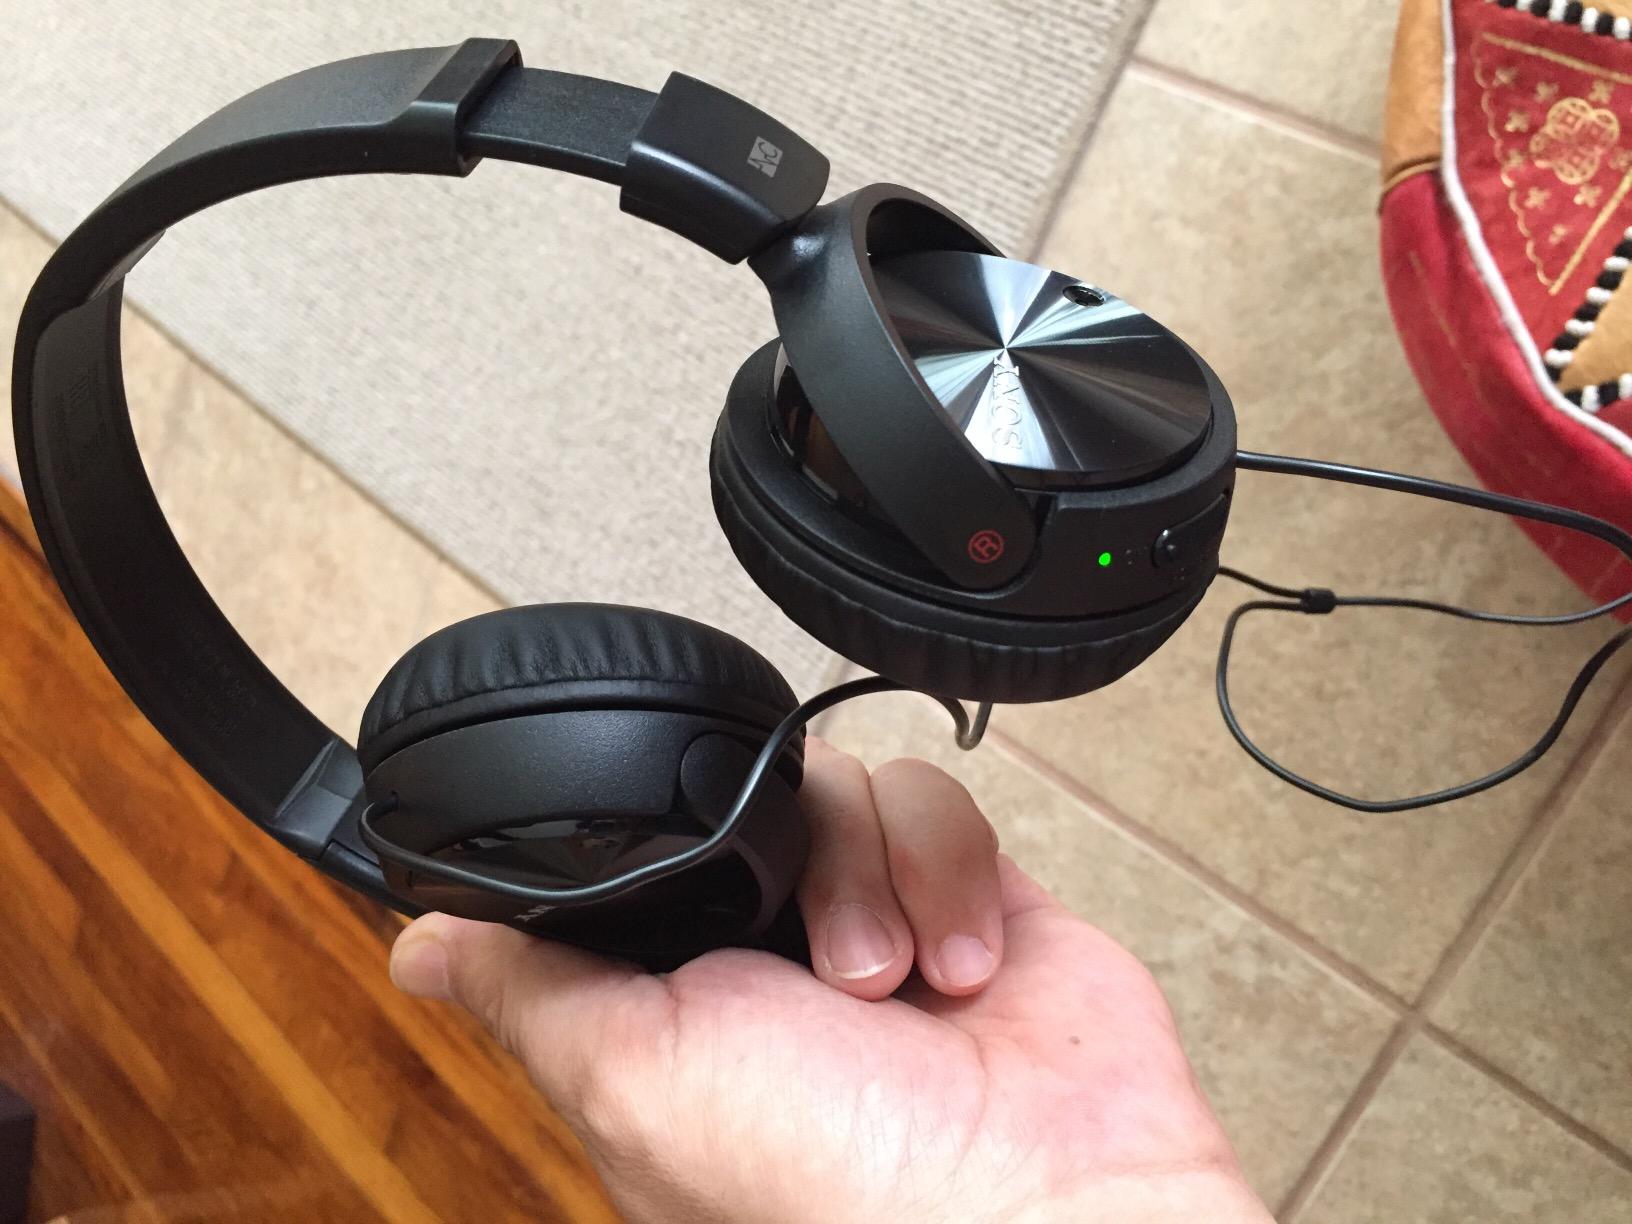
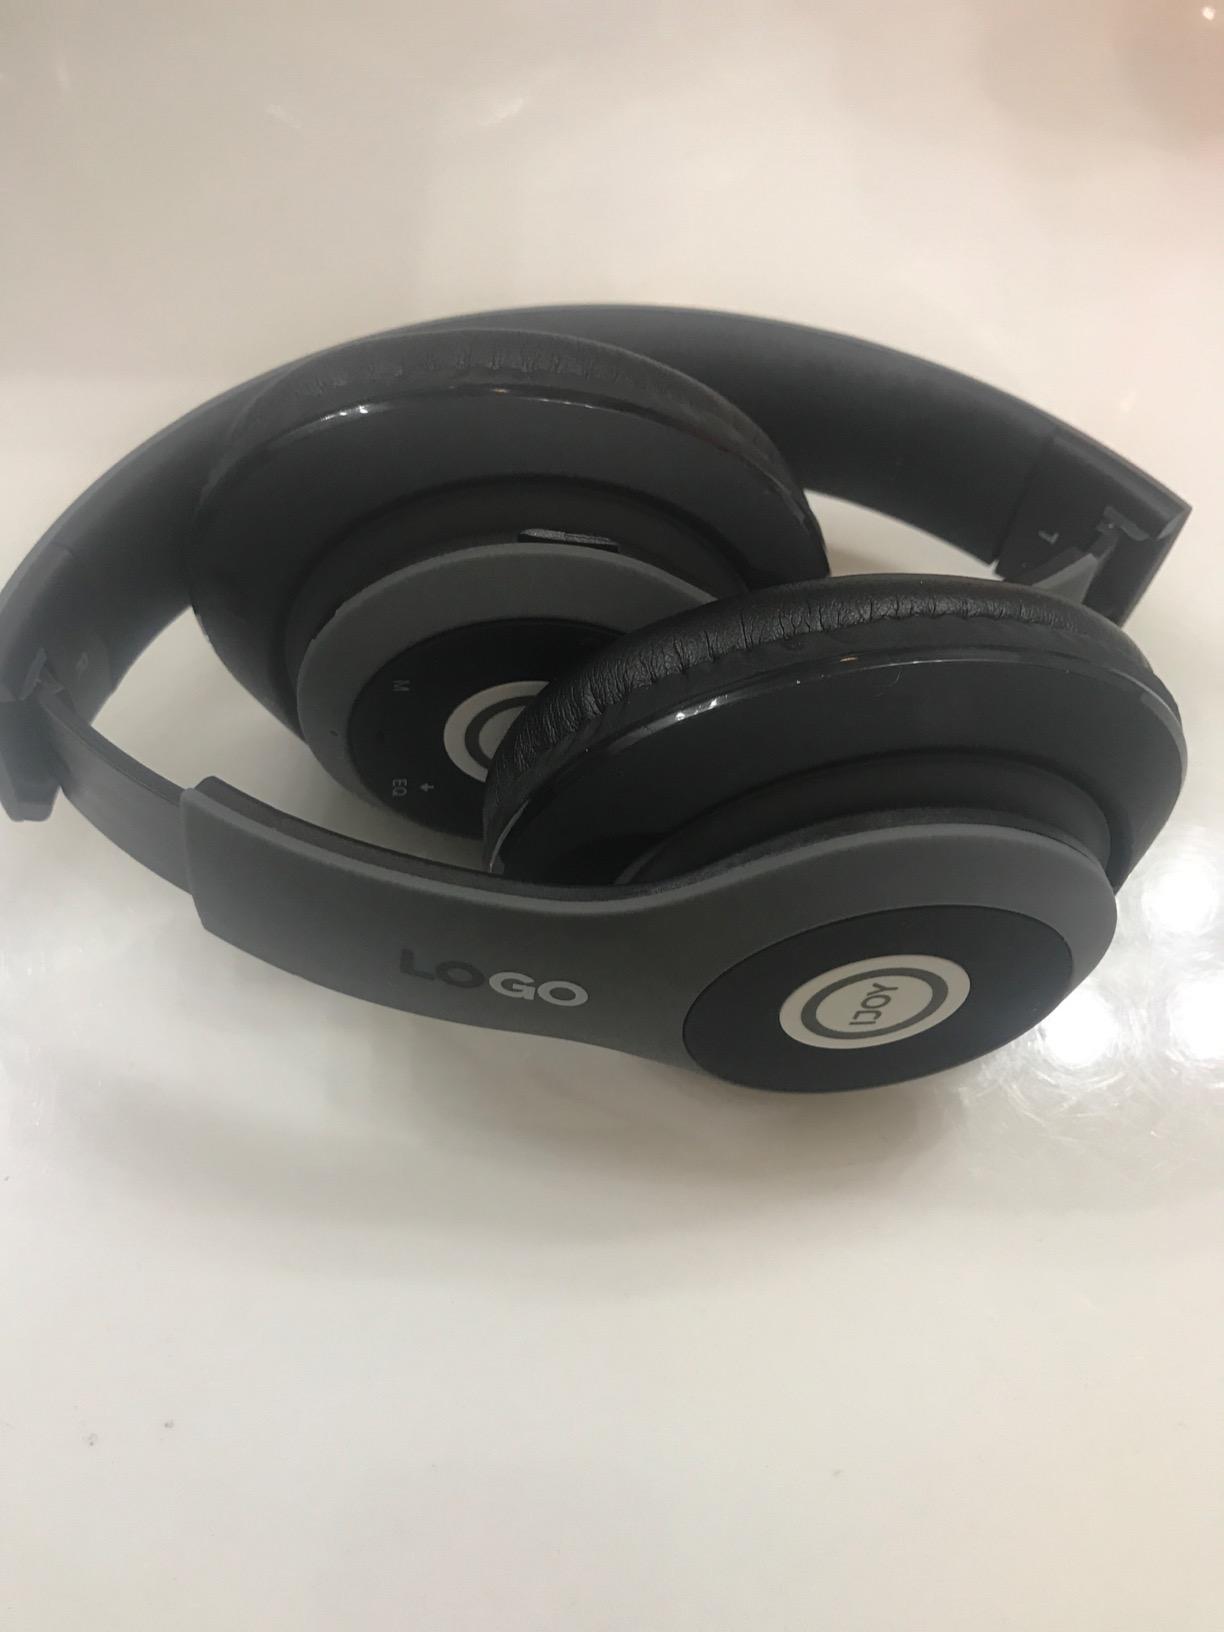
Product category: headphones
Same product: no